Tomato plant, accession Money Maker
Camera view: bottom (45 deg); turntable rotation: 270 degrees
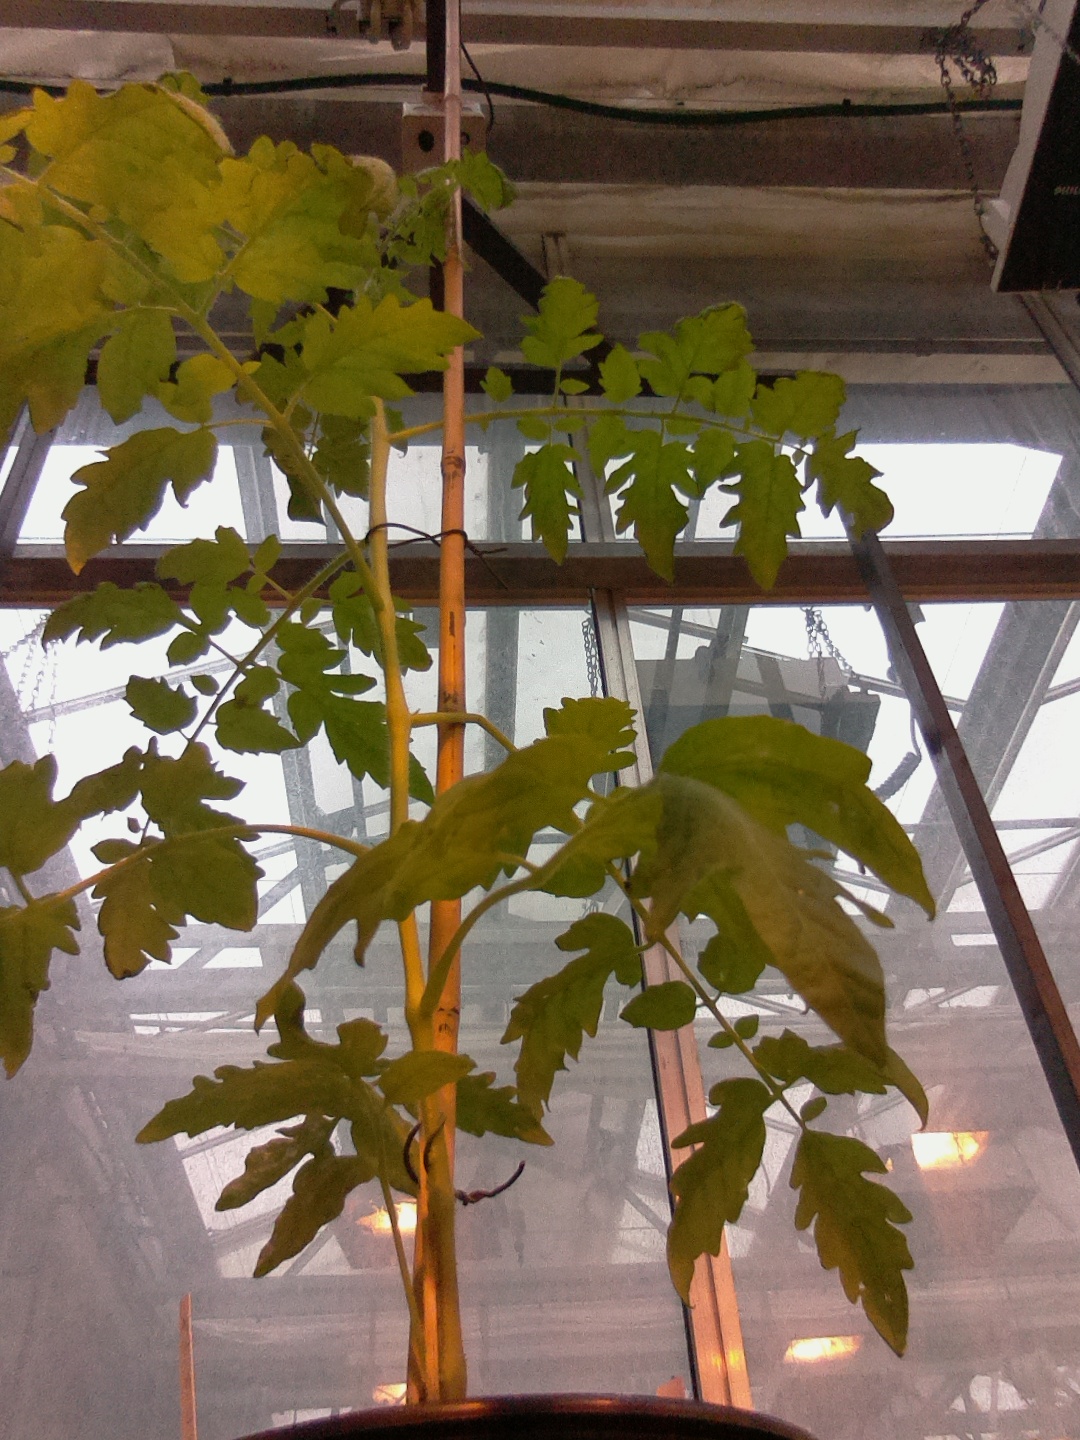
BBCH growth stage 15: 10 of true leaves visible